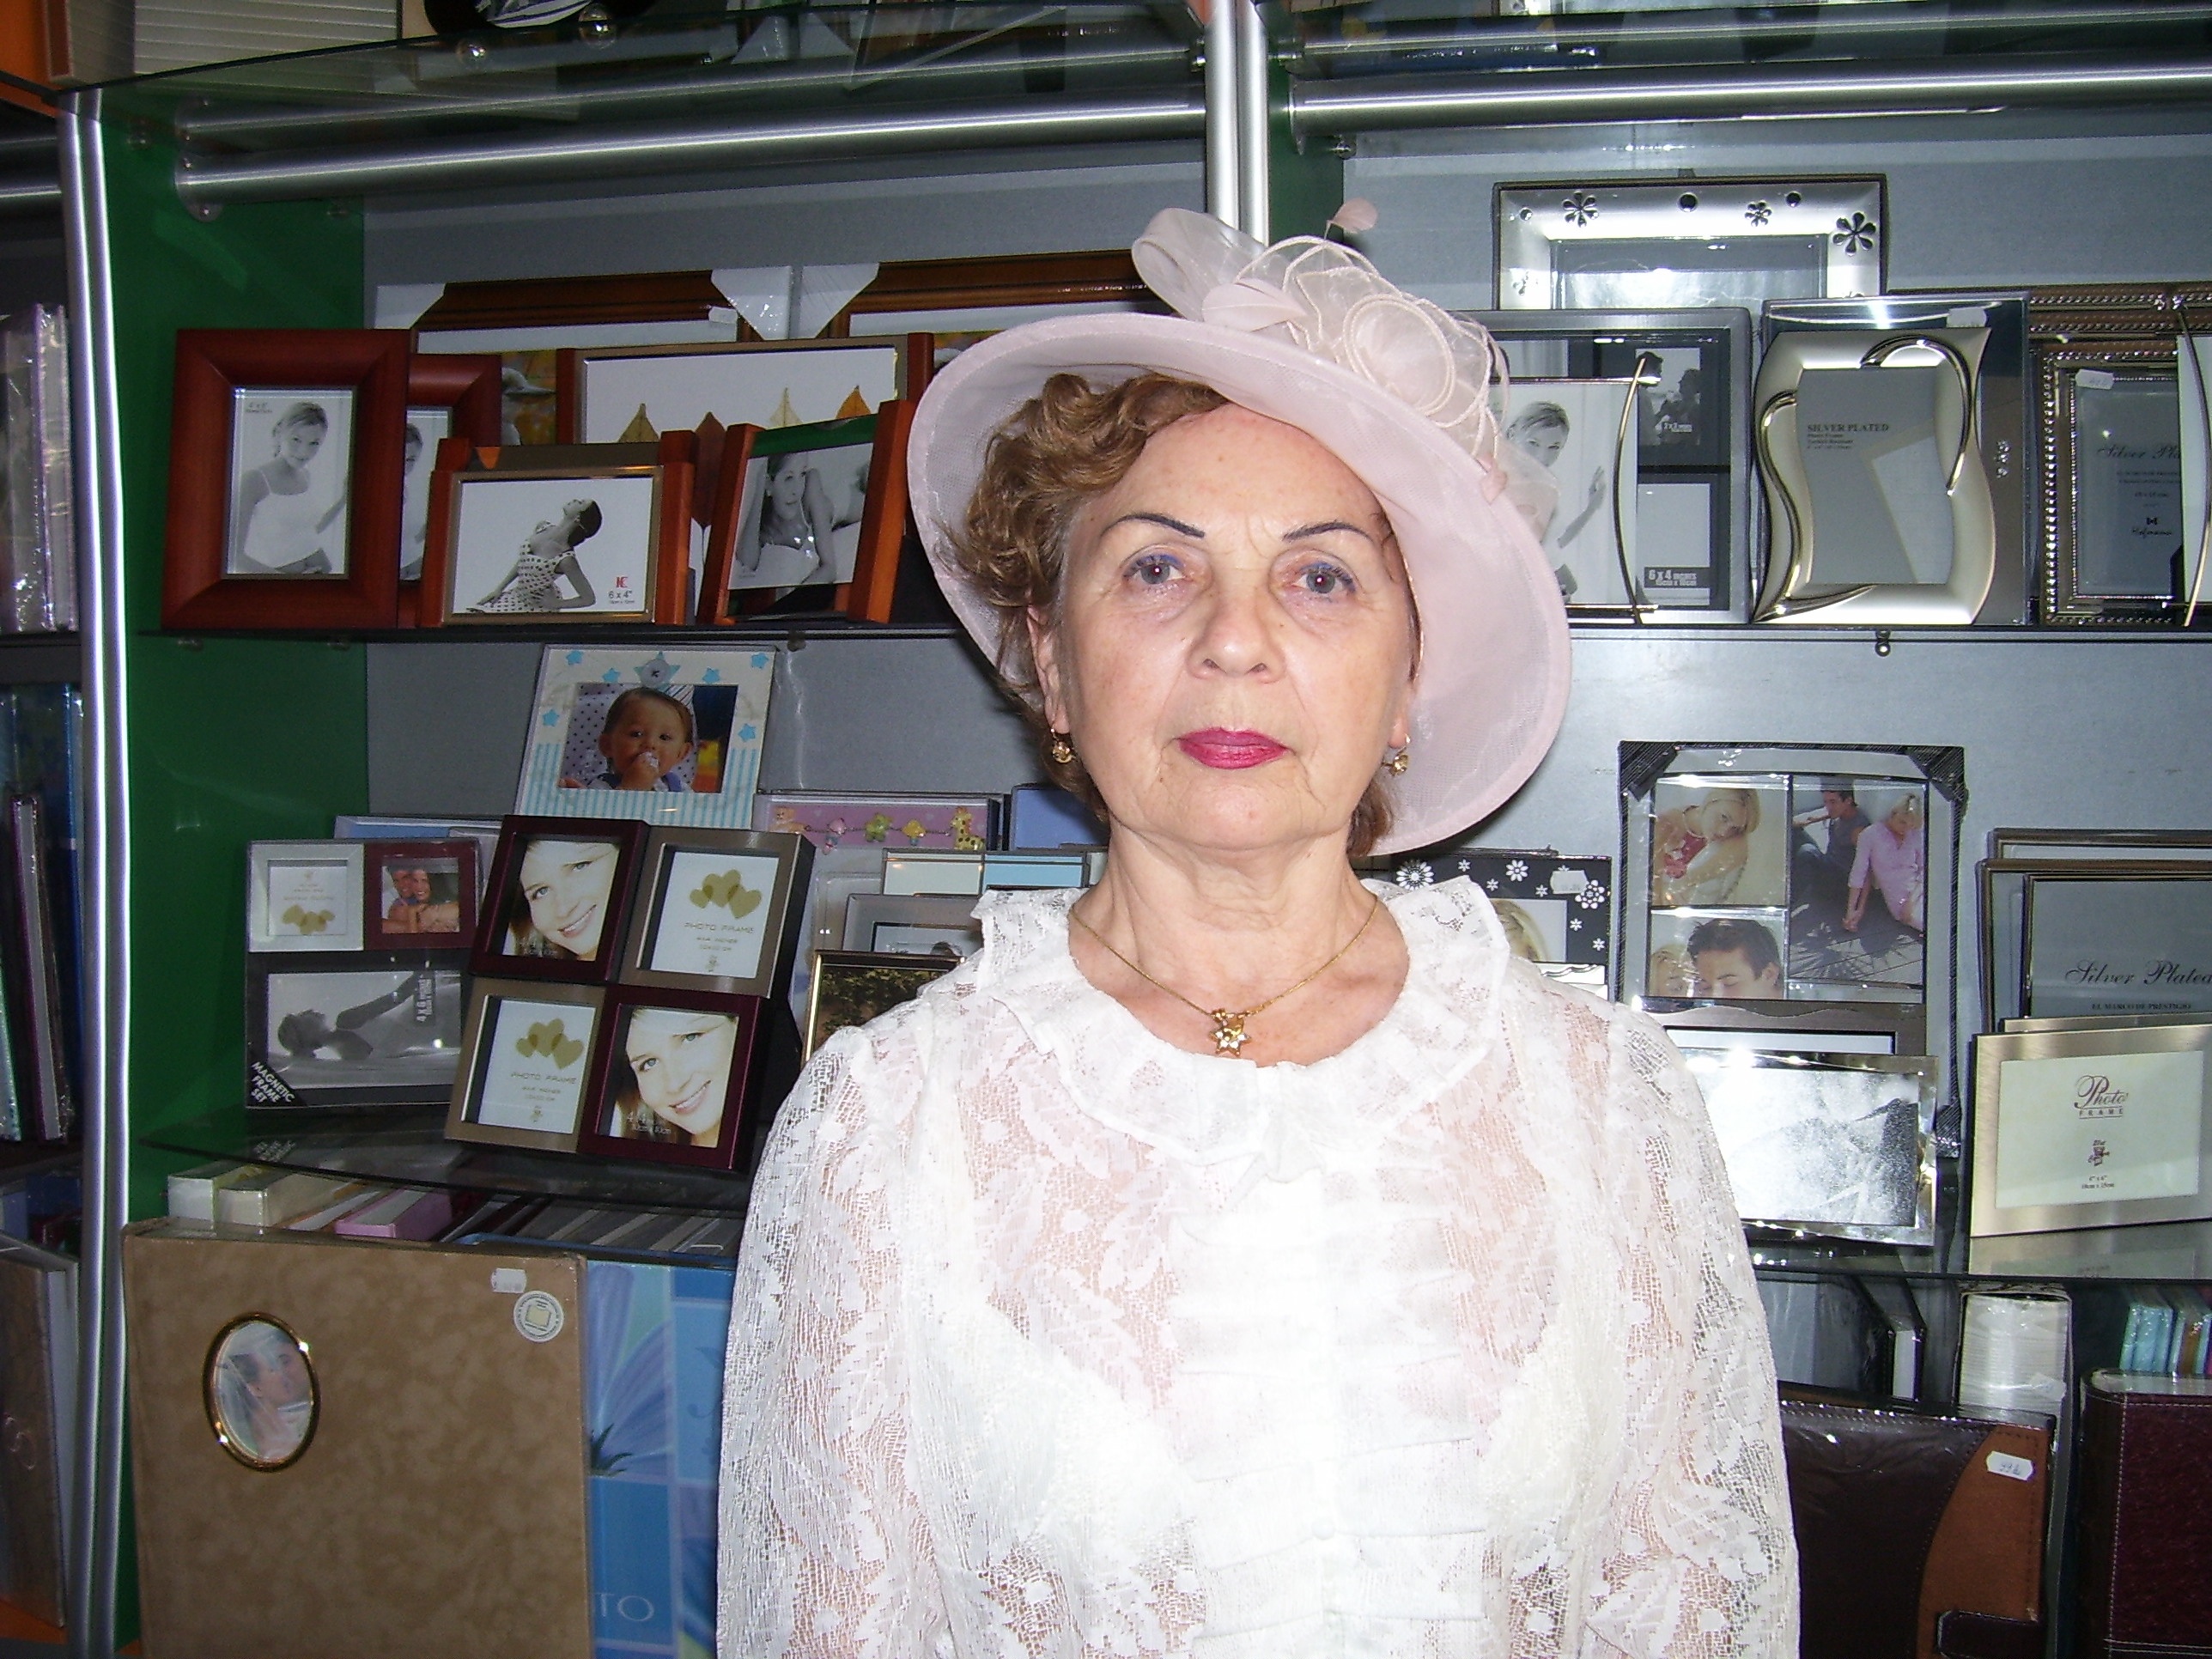
girl, hair, headgear, smile, textile, fun, hair coloring, fashion accessory